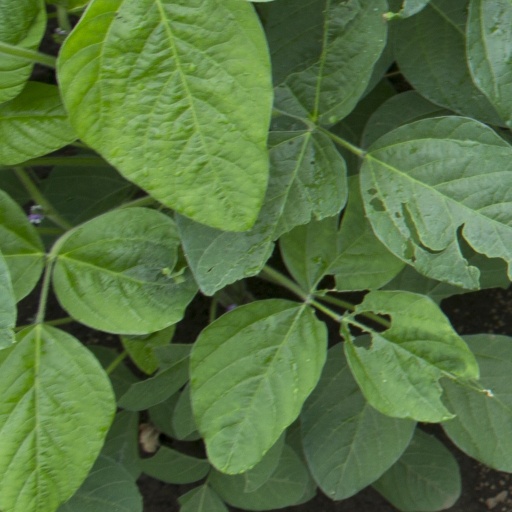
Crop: soybean